Mohicans

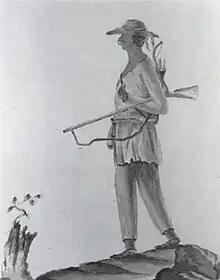
Von Ewald sketch of a Stockbridge Militia warrior who fought on the Patriot side in the Continental Army during the American Revolutionary War

The Stockbridge Indians allowed Protestant missionaries, including Jonathan Edwards, to live among them. In the 18th century, many converted to Christianity, while keeping certain traditions of their own. They fought on the side of the British colonists in the French and Indian War (also known as the Seven Years' War). During the American Revolution, they sided with the colonists.